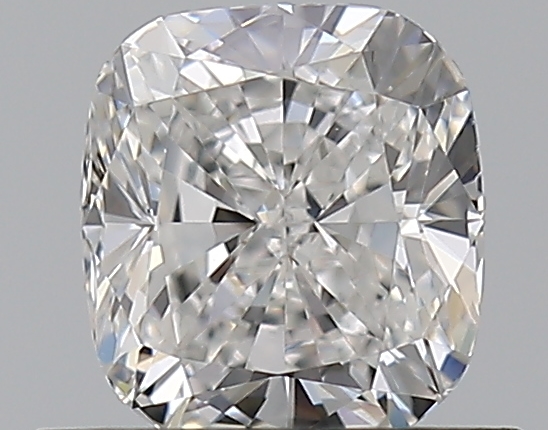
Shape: cushion
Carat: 0.7
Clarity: VS2
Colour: E
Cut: EX
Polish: EX
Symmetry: VG
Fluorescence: N
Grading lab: GIA
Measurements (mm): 5.3 x 4.84 x 3.3